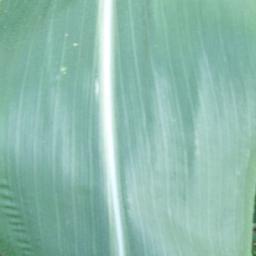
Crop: corn
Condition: (maize)_healthy